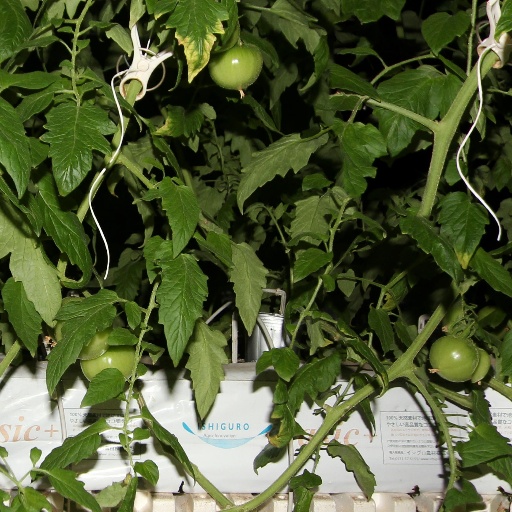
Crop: tomato